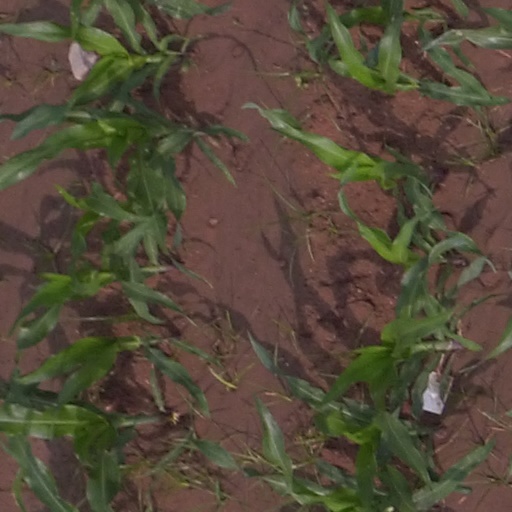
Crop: maize; corn